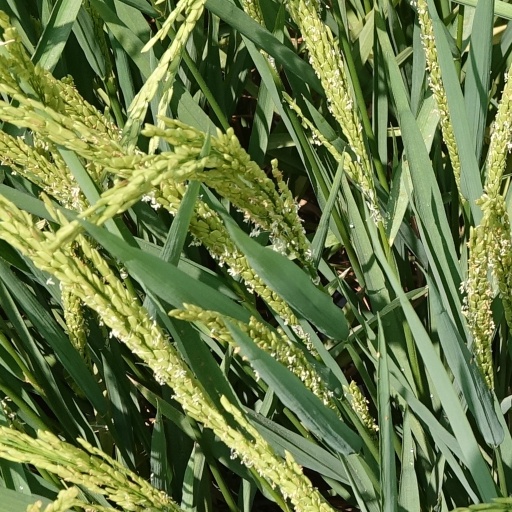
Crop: rice